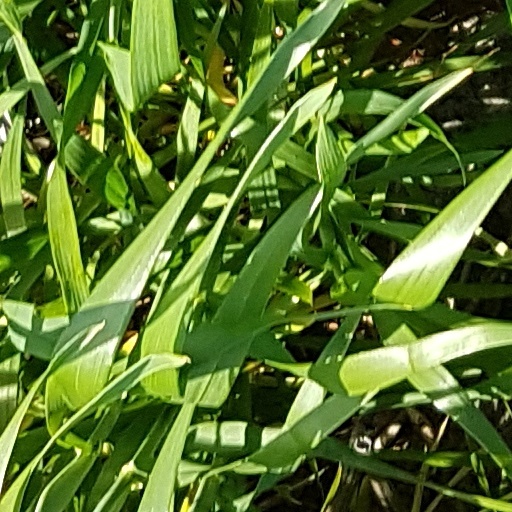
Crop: wheat